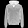
Label: Coat